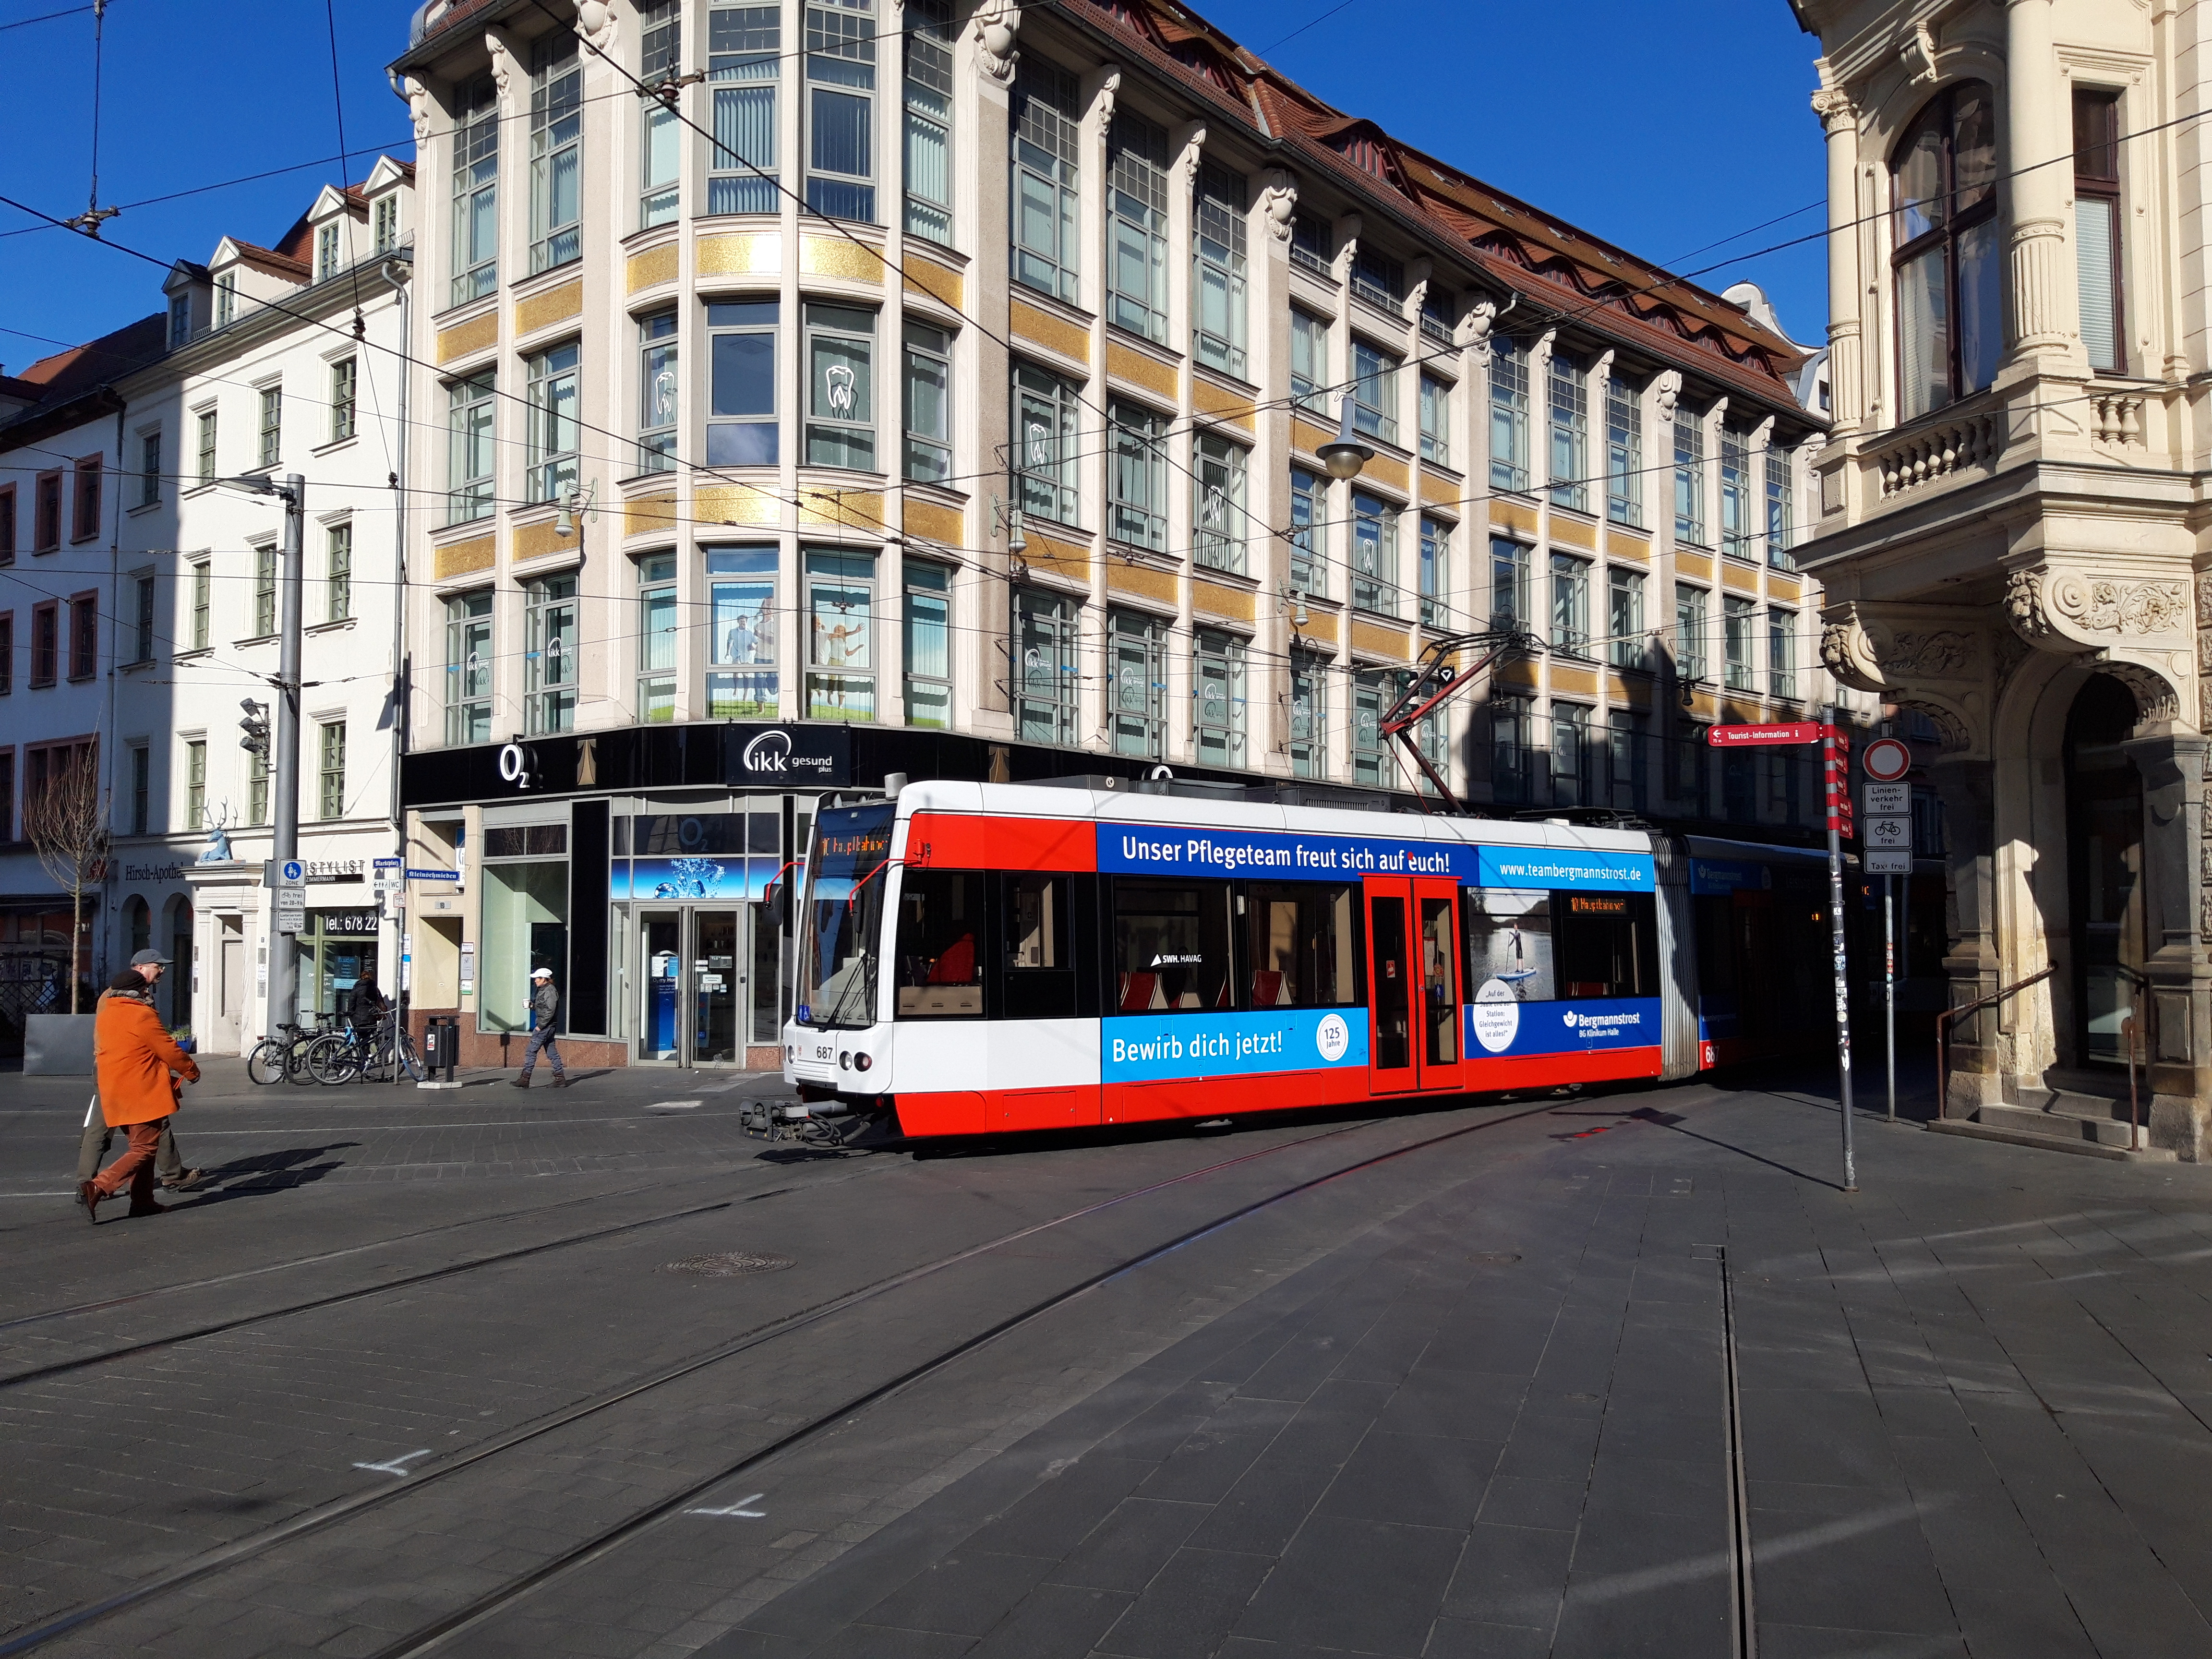
city, transport, tram, mode of transport, vehicle, metropolis, cable car, public transport, neighbourhood, metropolitan area, bus, town, mixed use, urban area, architecture, downtown, street, rolling stock, lane, electricity, thoroughfare, electrical supply, residential area, metro, building, urban design